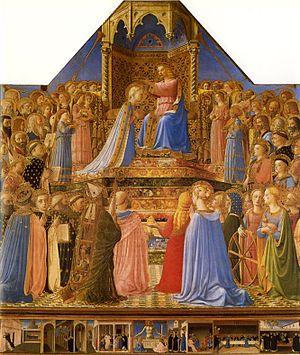
Au premier plan, de gauche à droite, on reconnaît
Regina Cœli, ou encore Regina Cæli, est une antienne mariale, prière chrétienne chantée en latin, dédiée à la Vierge Marie et associée à la joie de la résurrection de Jésus. C'est l'une des quatre hymnes mariales du catholicisme. Son titre - constitué des deux premiers mots du texte - signifie « Reine du Ciel ».